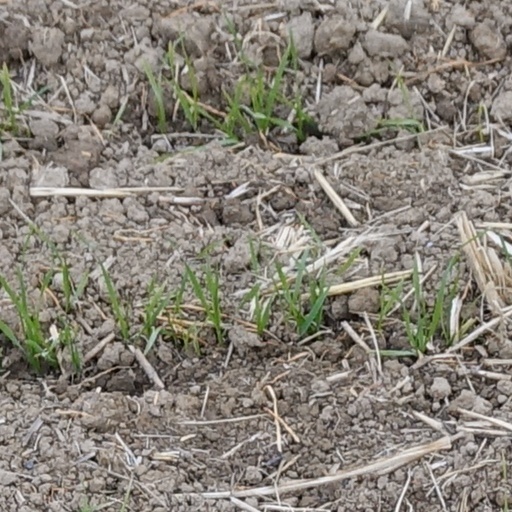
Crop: wheat